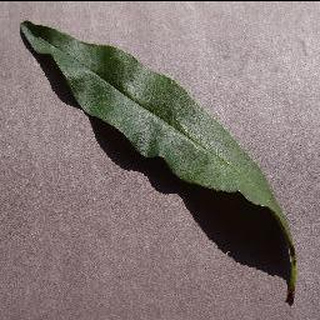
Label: healthy_peach